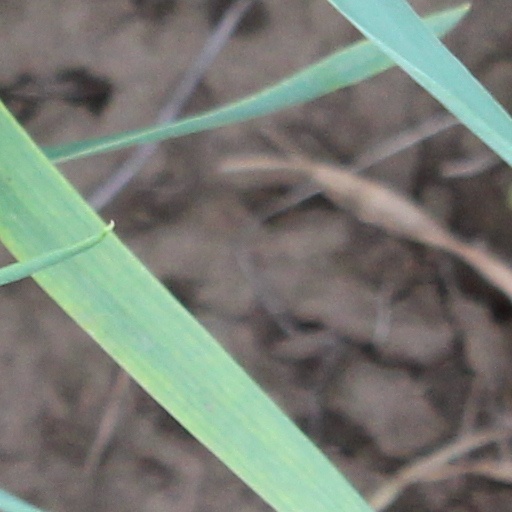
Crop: wheat